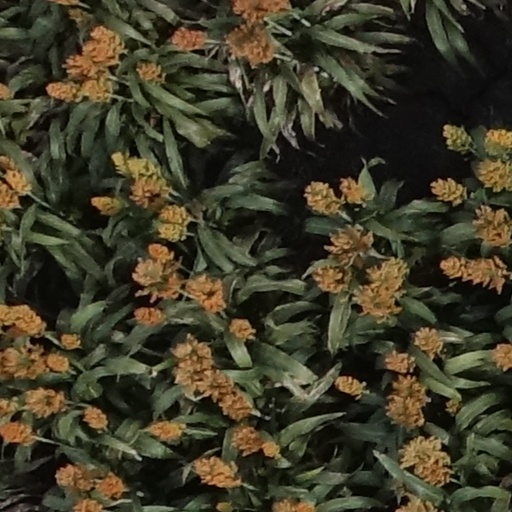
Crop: sorghum